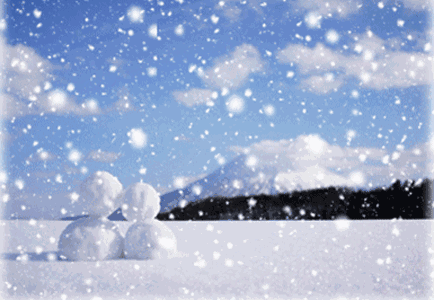
Weather: snow or frosty